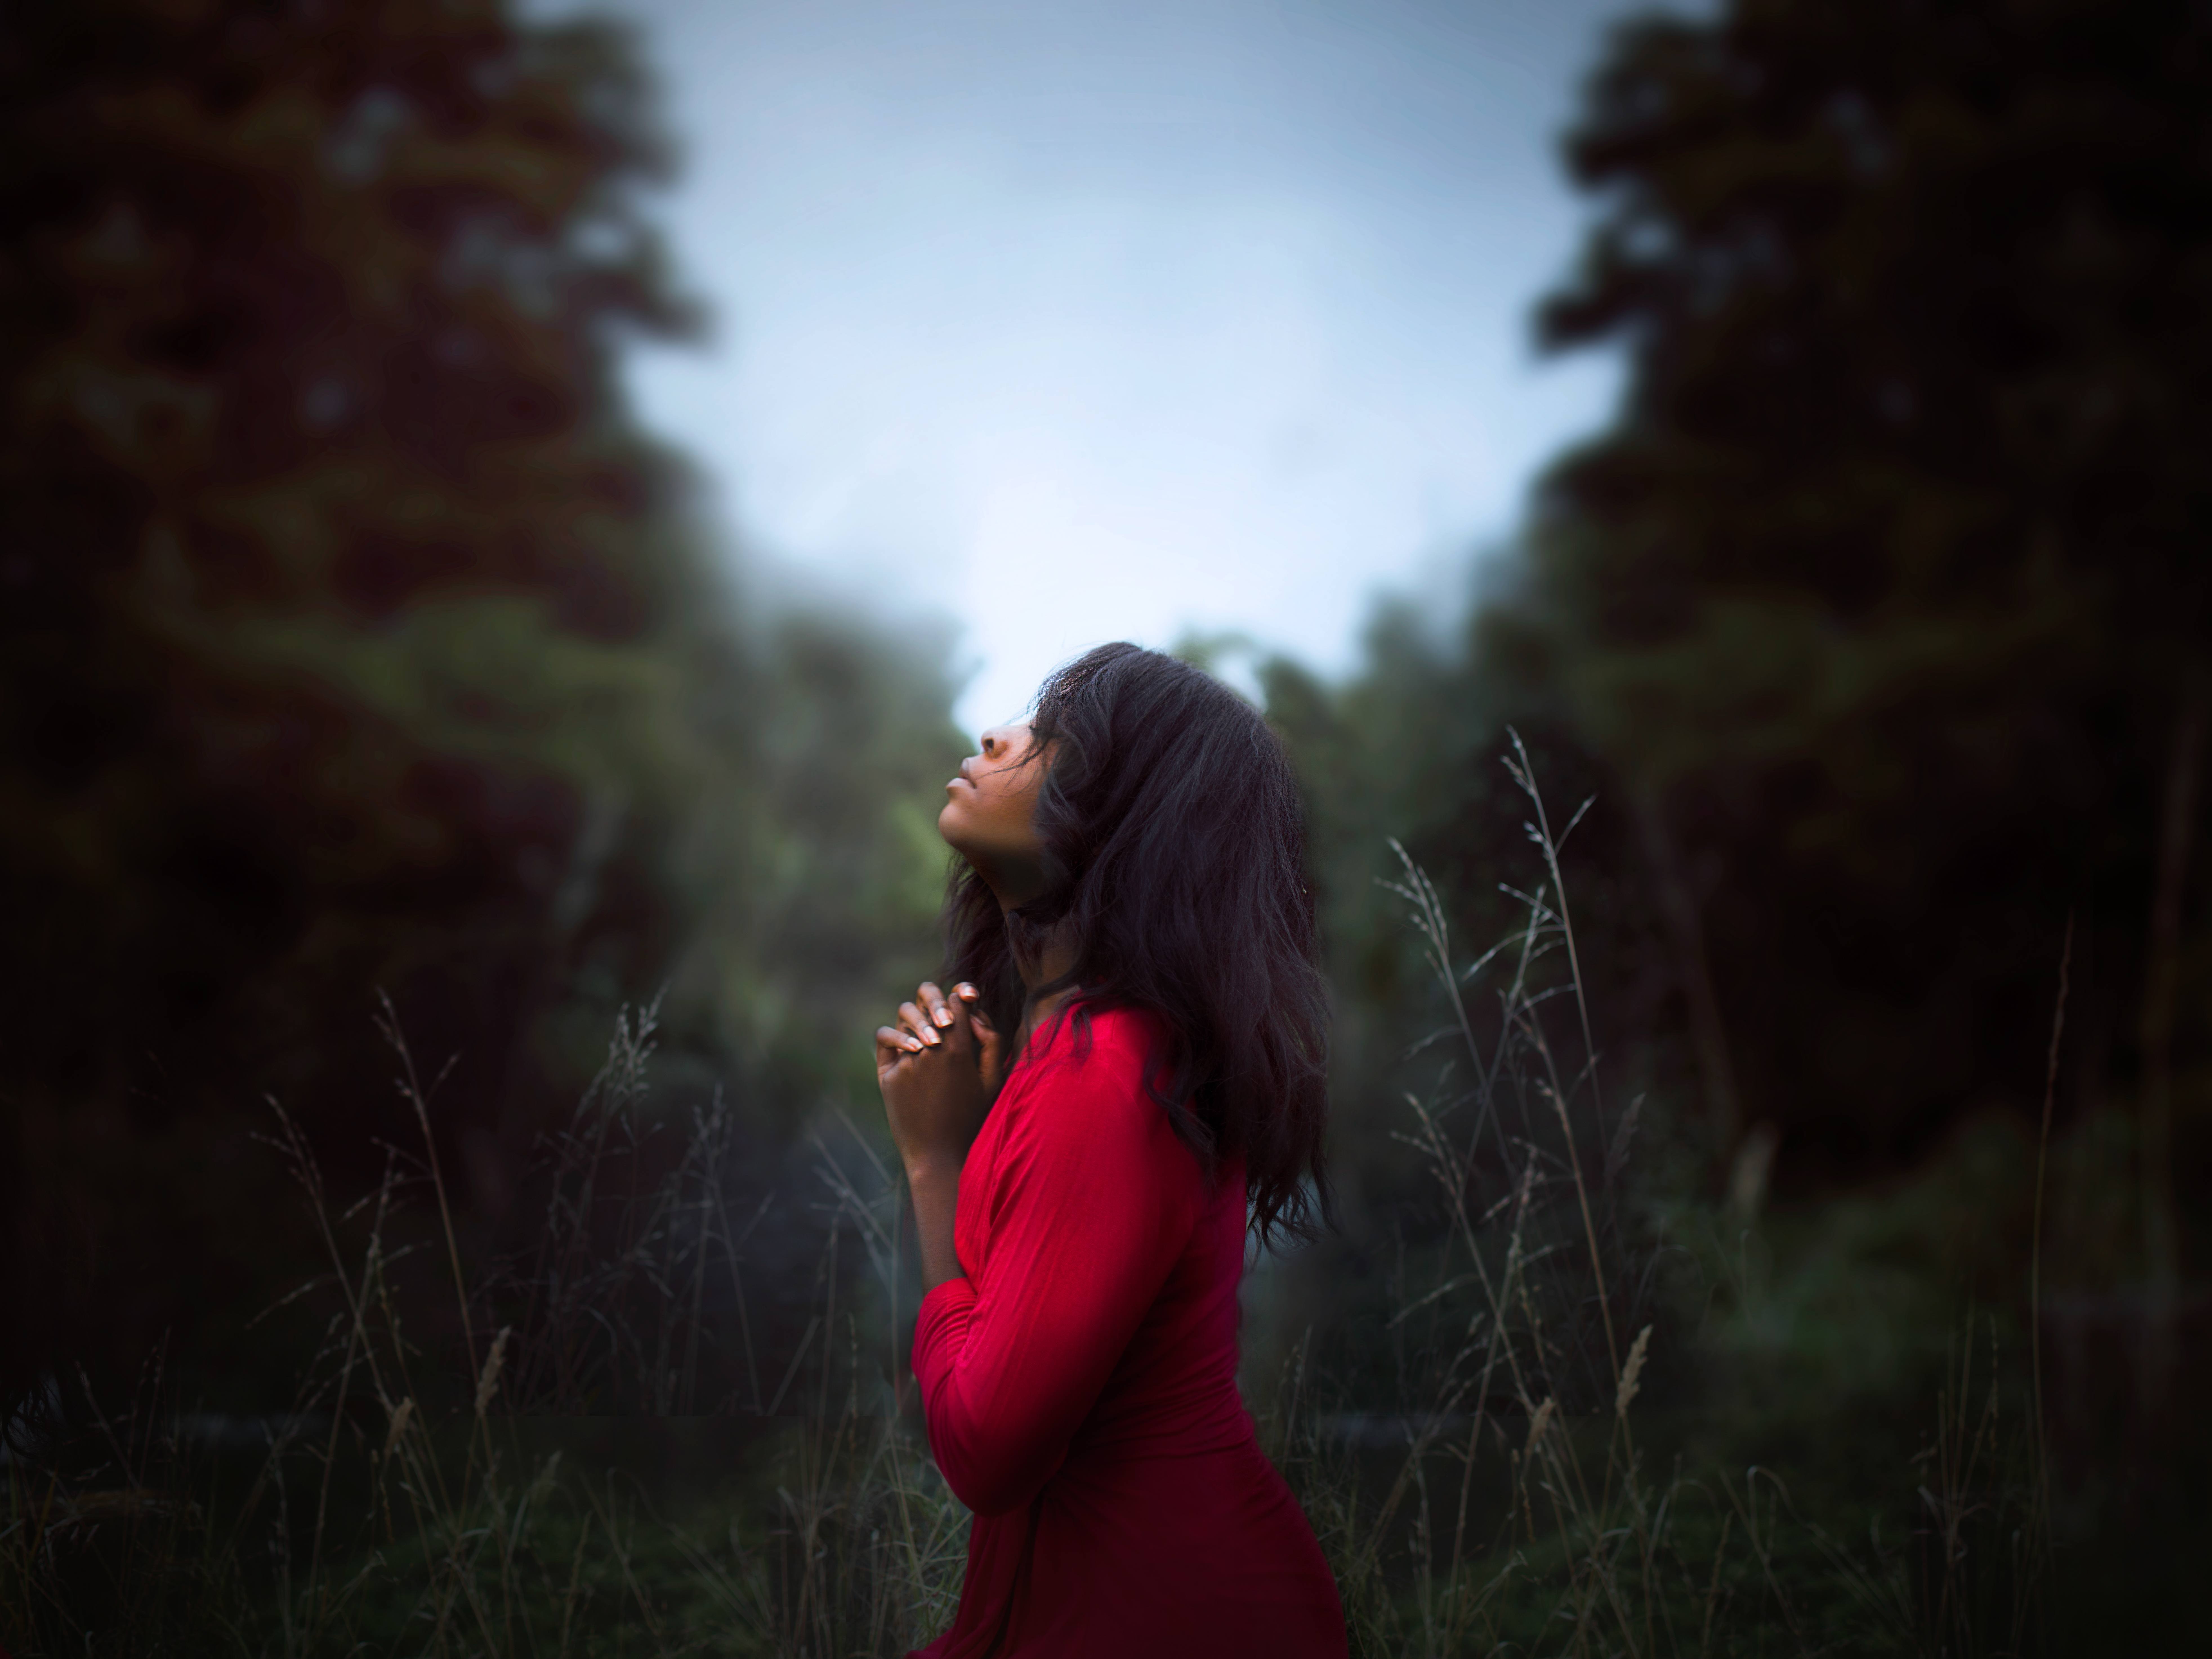
nature, forest, light, woman, sunlight, morning, love, red, autumn, romance, darkness, photograph, beauty, emotion, interaction